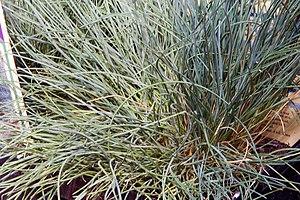
Liste des espèces du genre Festuca